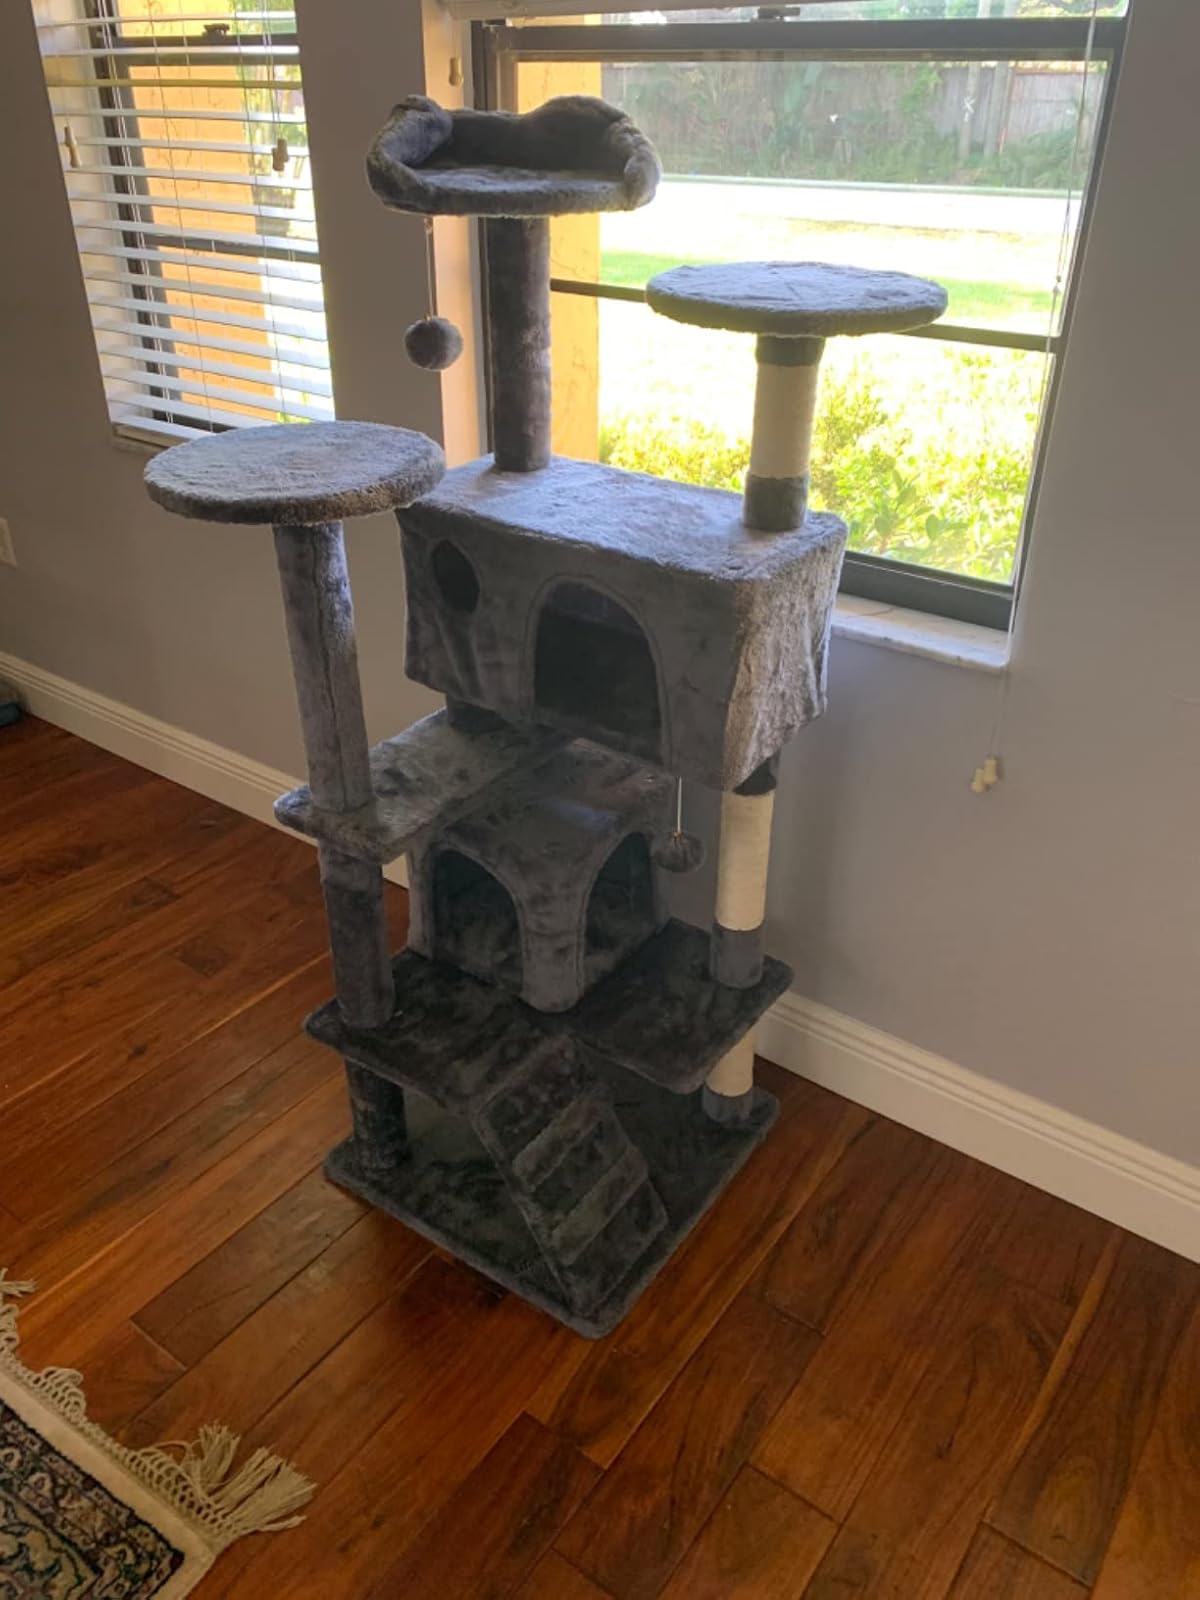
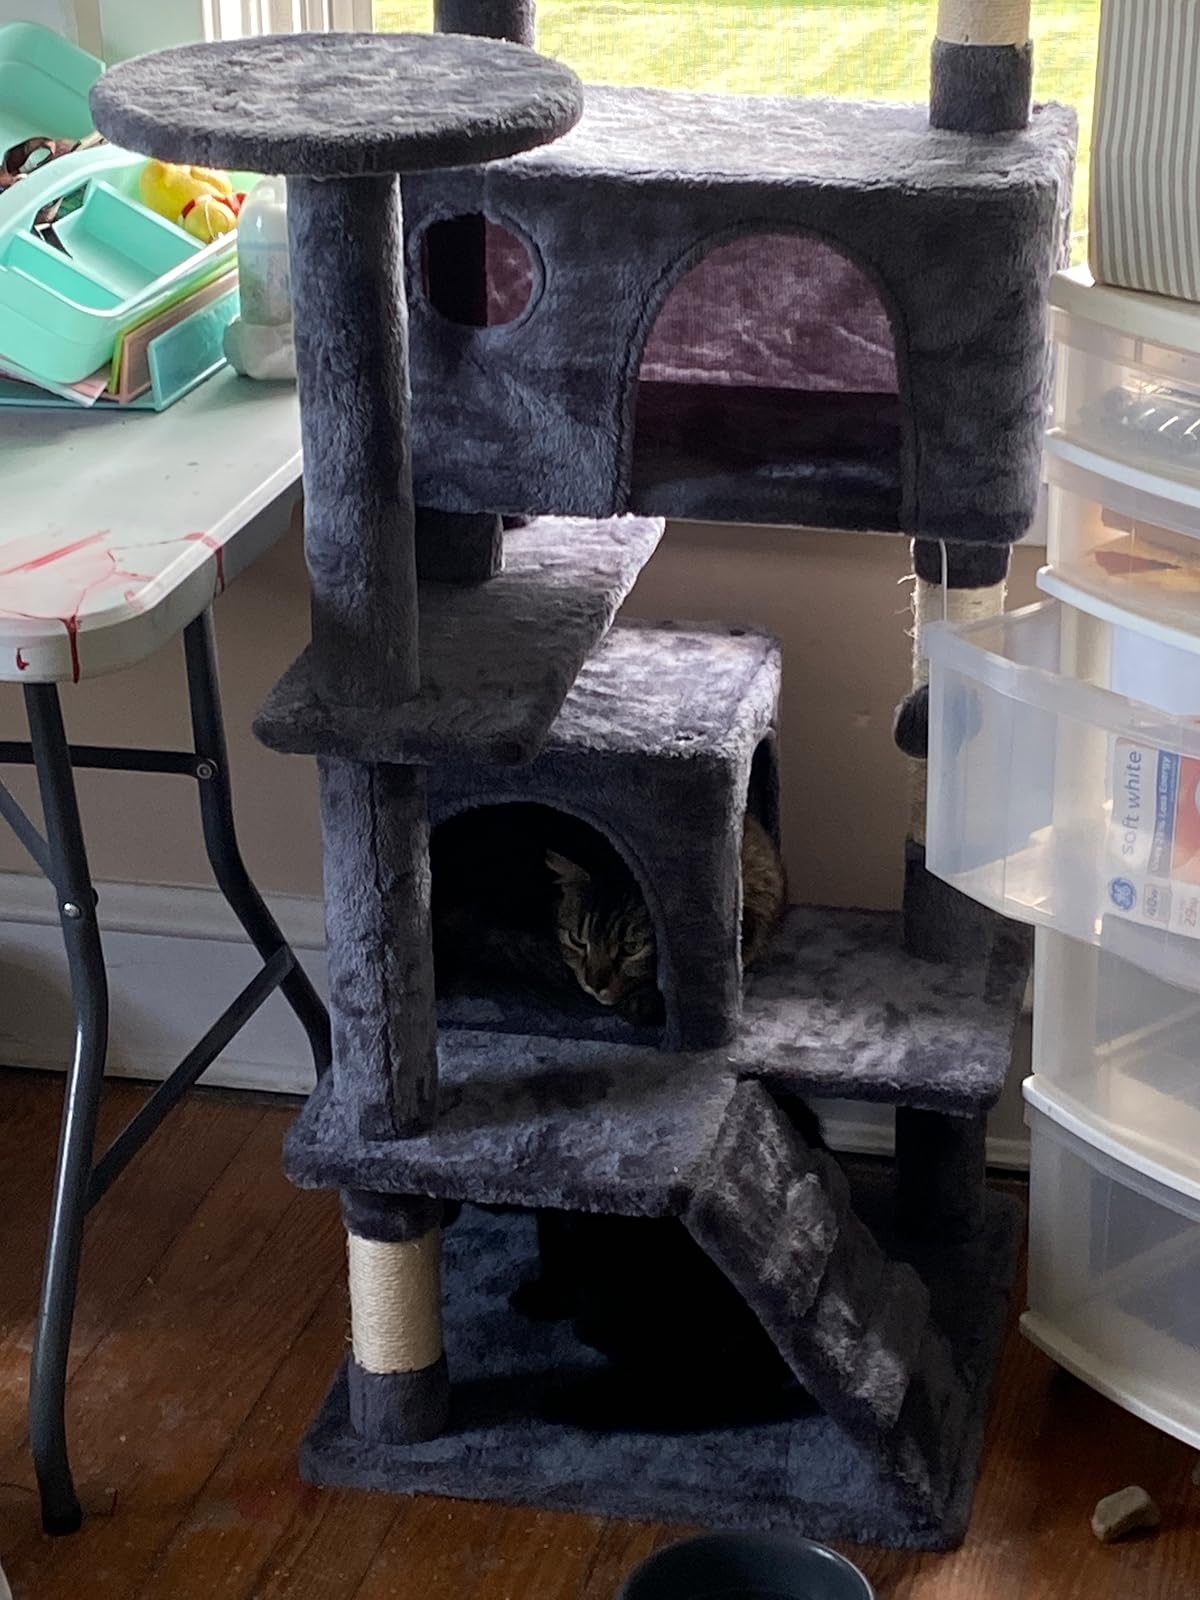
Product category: items_cat tree
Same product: yes